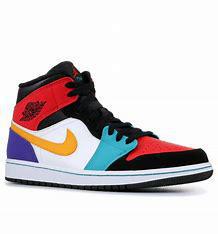
Brand: Jordan
Model: 1 Mid